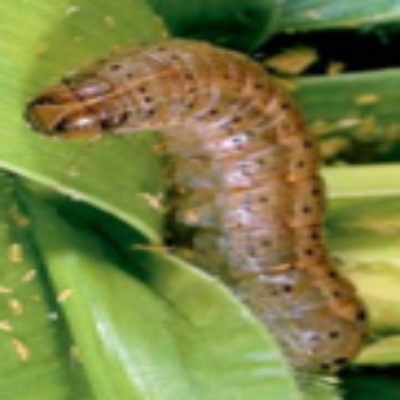
Crop: Maize
Condition: fall armyworm